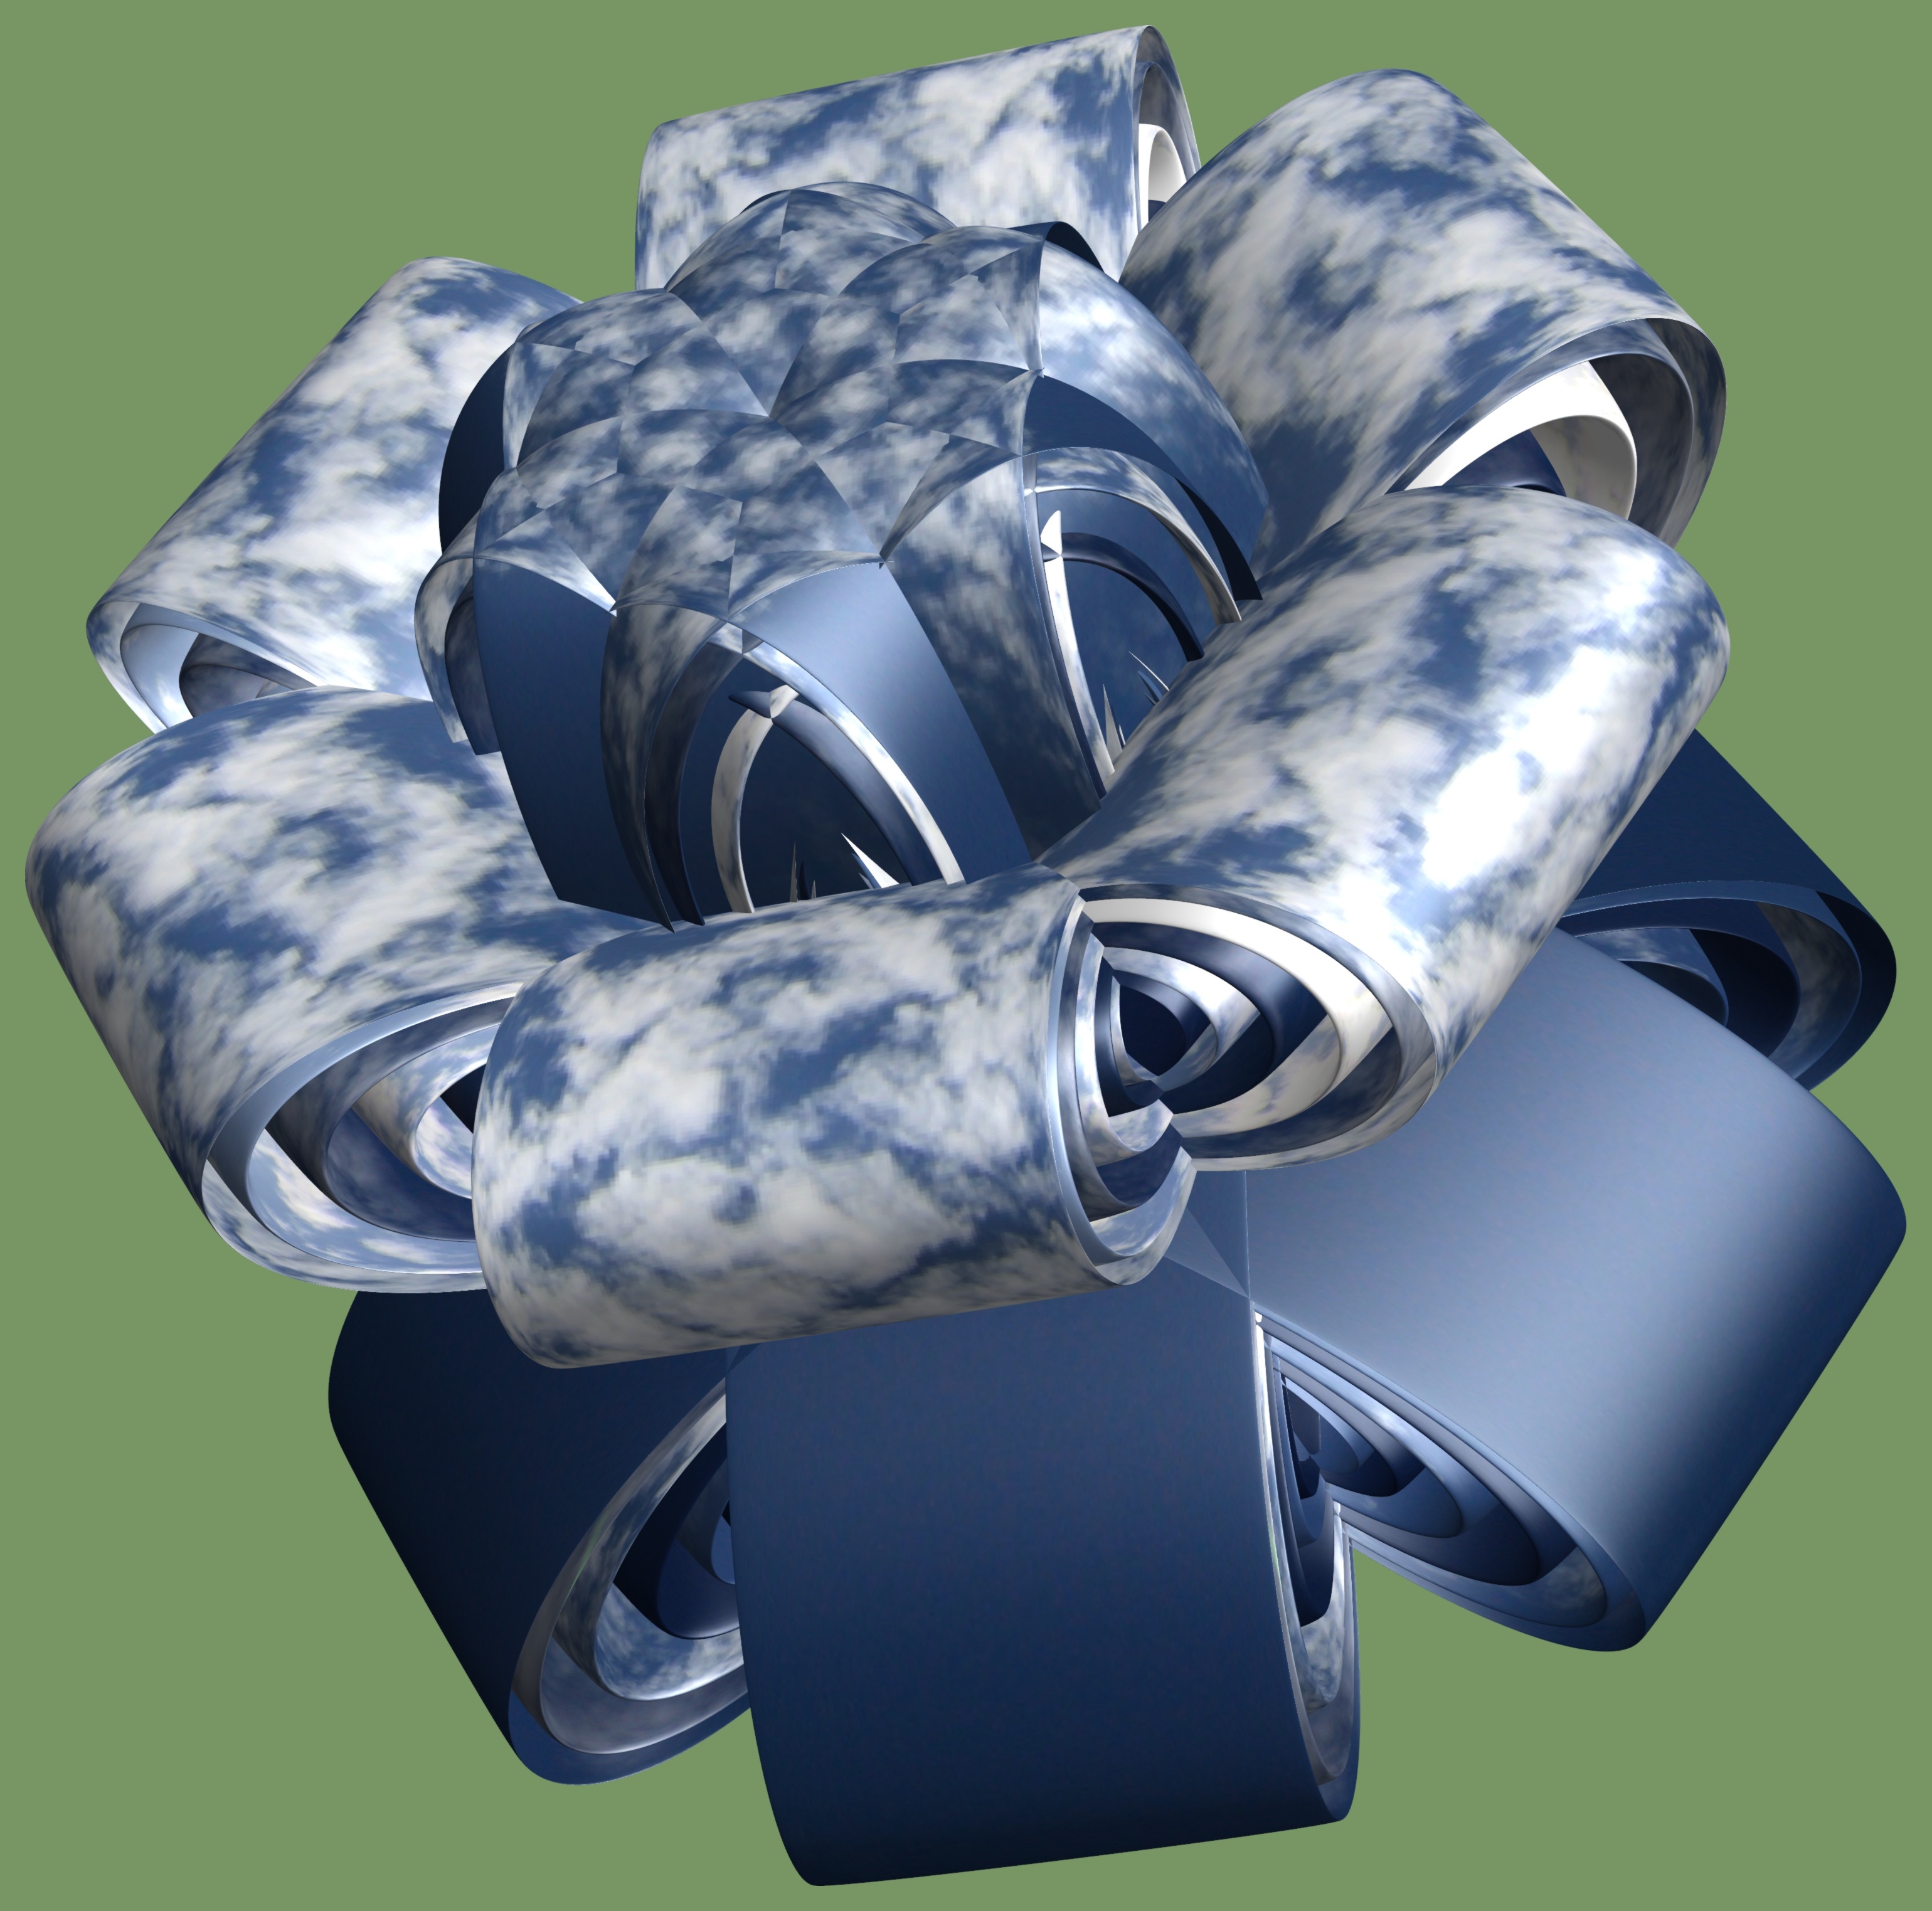
structure, texture, pattern, arm, design, symmetry, 3d, graphic, torus, mathematica, cg, parametricplot3d, code, program, algorithm, mapping, aircraft engine